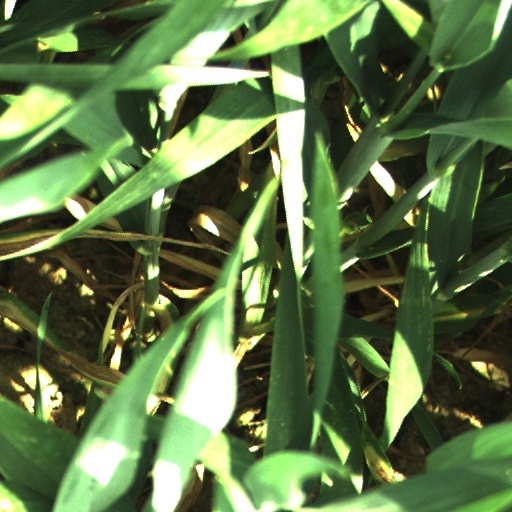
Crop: wheat